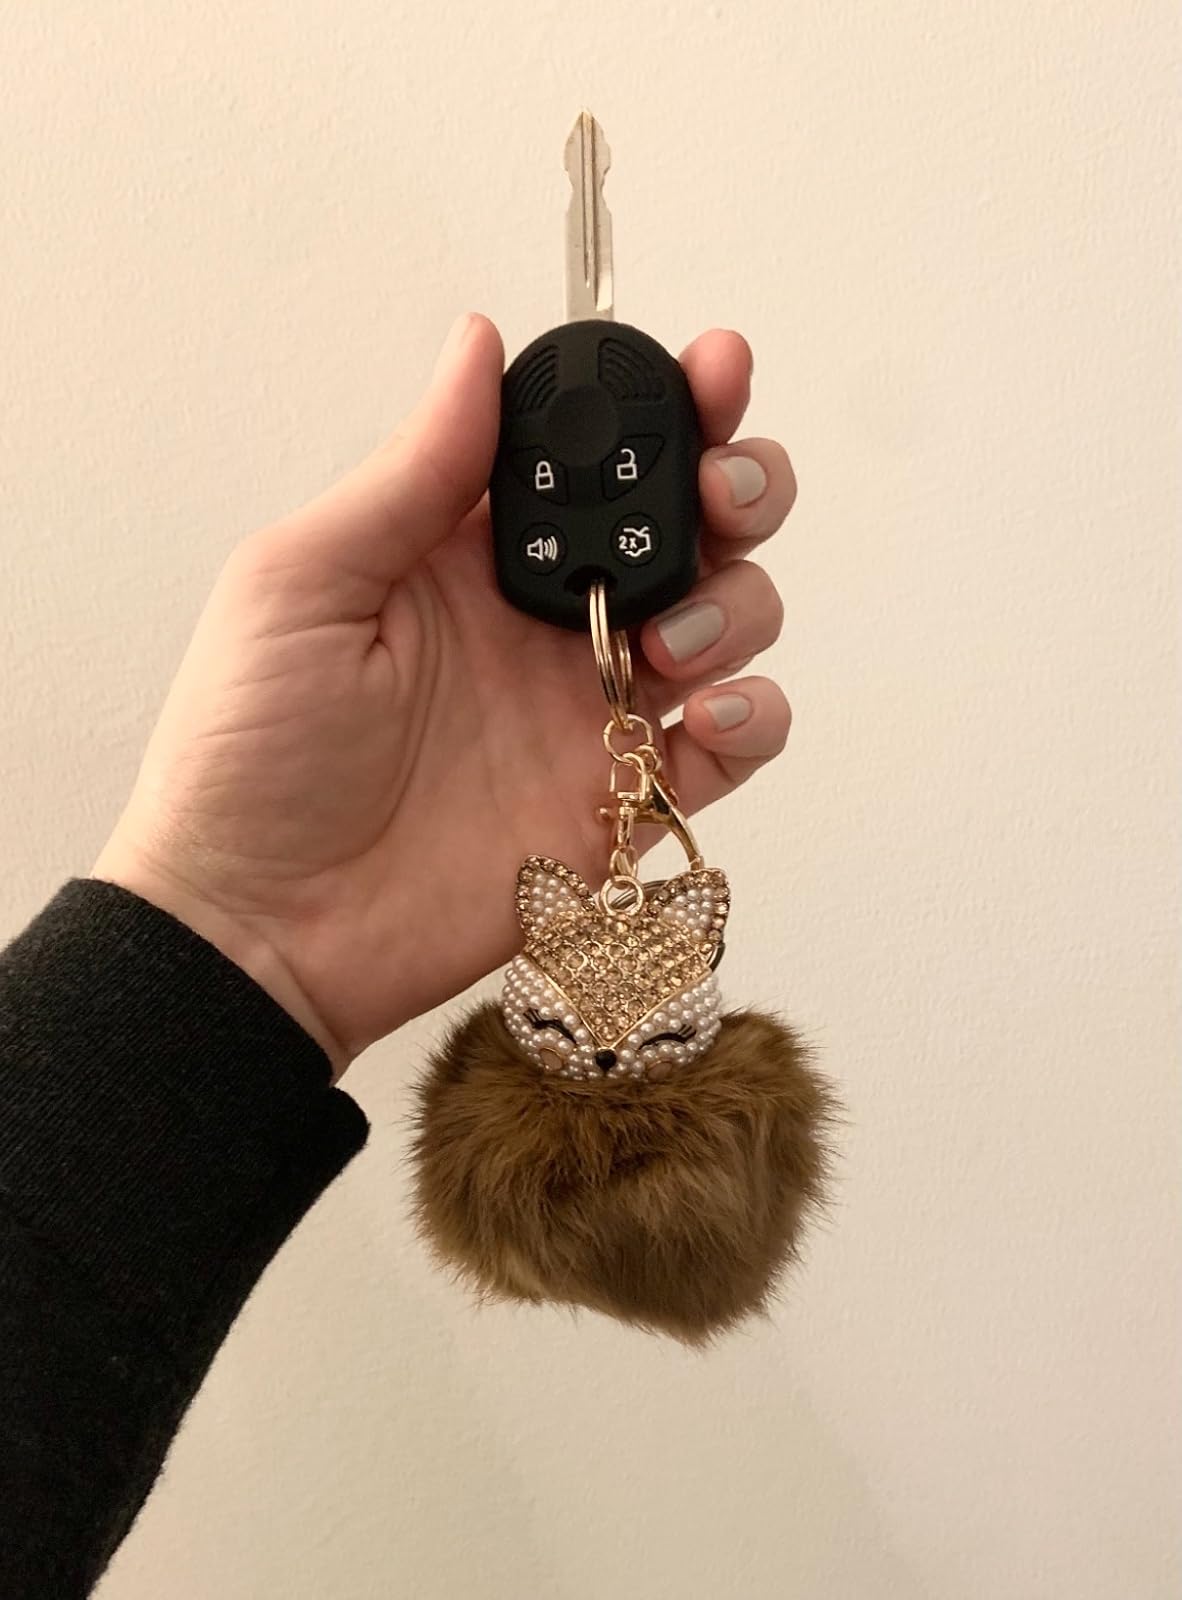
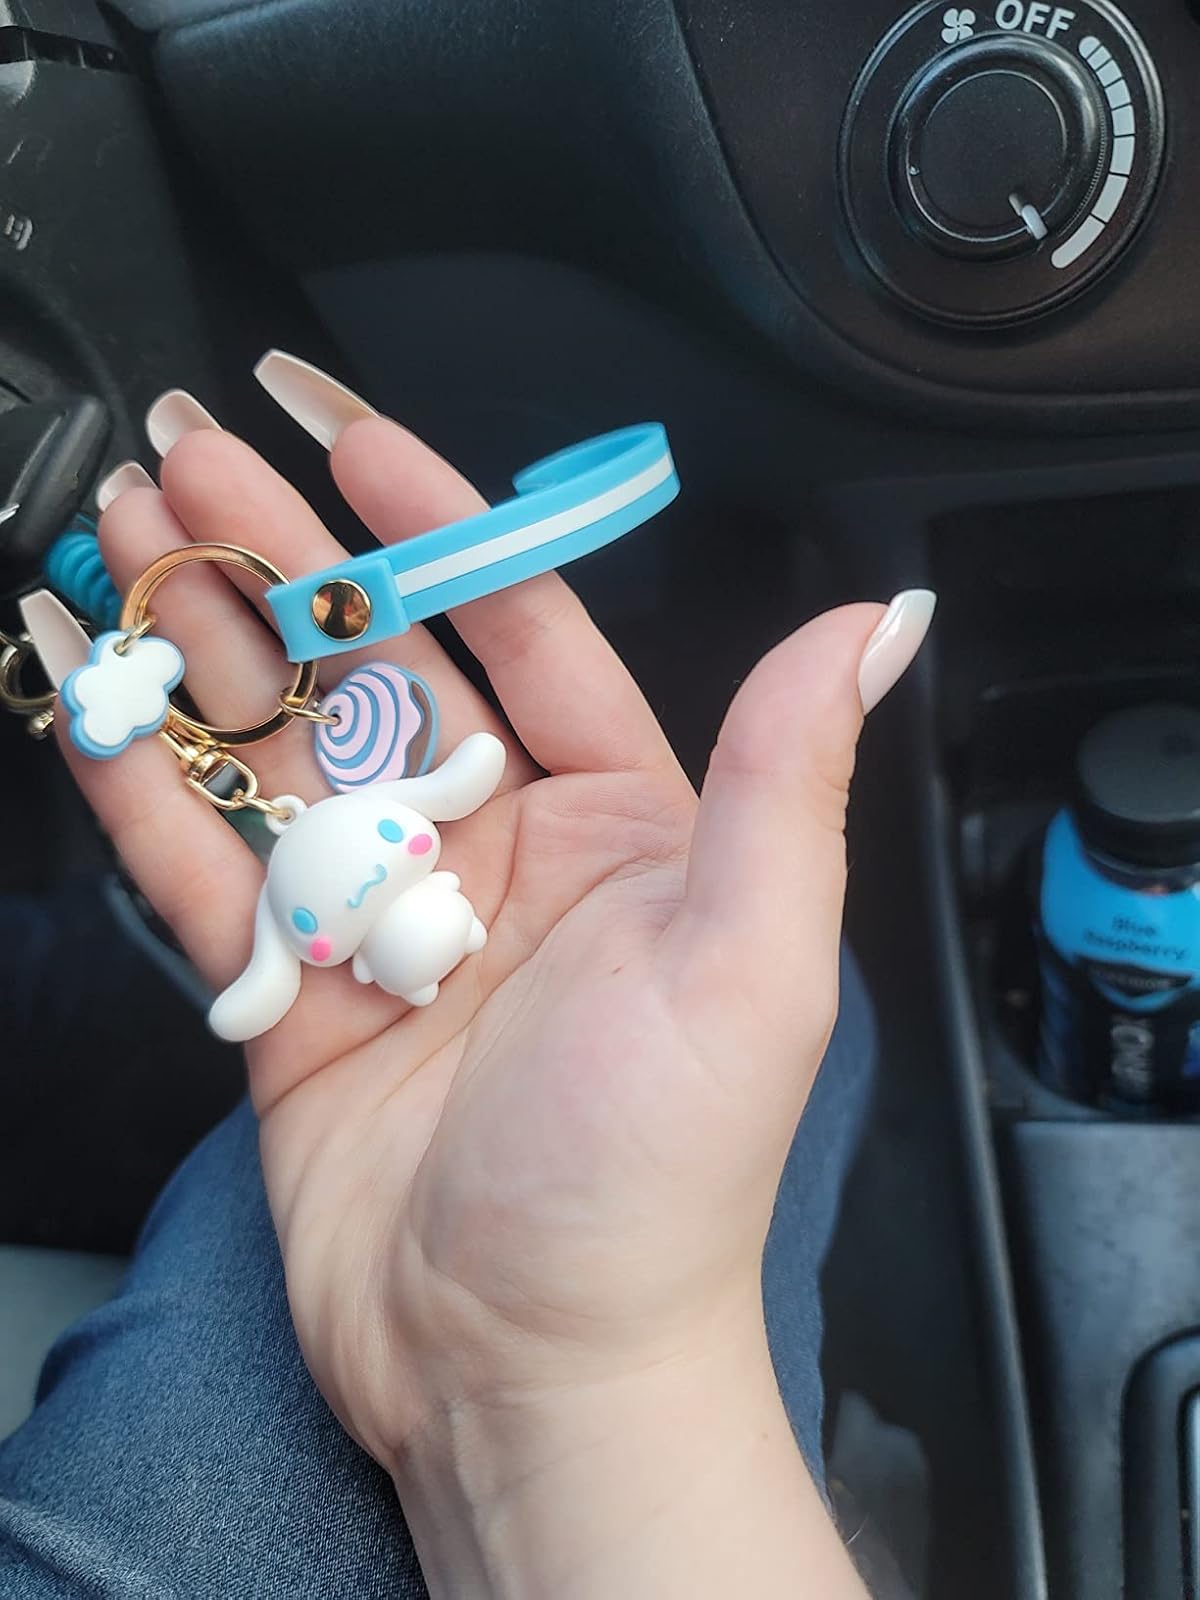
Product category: accessories_keychain
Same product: no